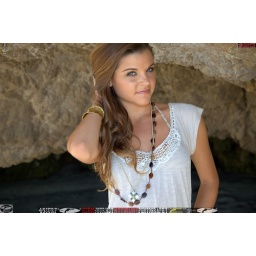
Photoshoot of a pretty swimsuit bikini model.Before the shoot, in a white shirt and blue jeans.&amp;amp; a cool black necklace.